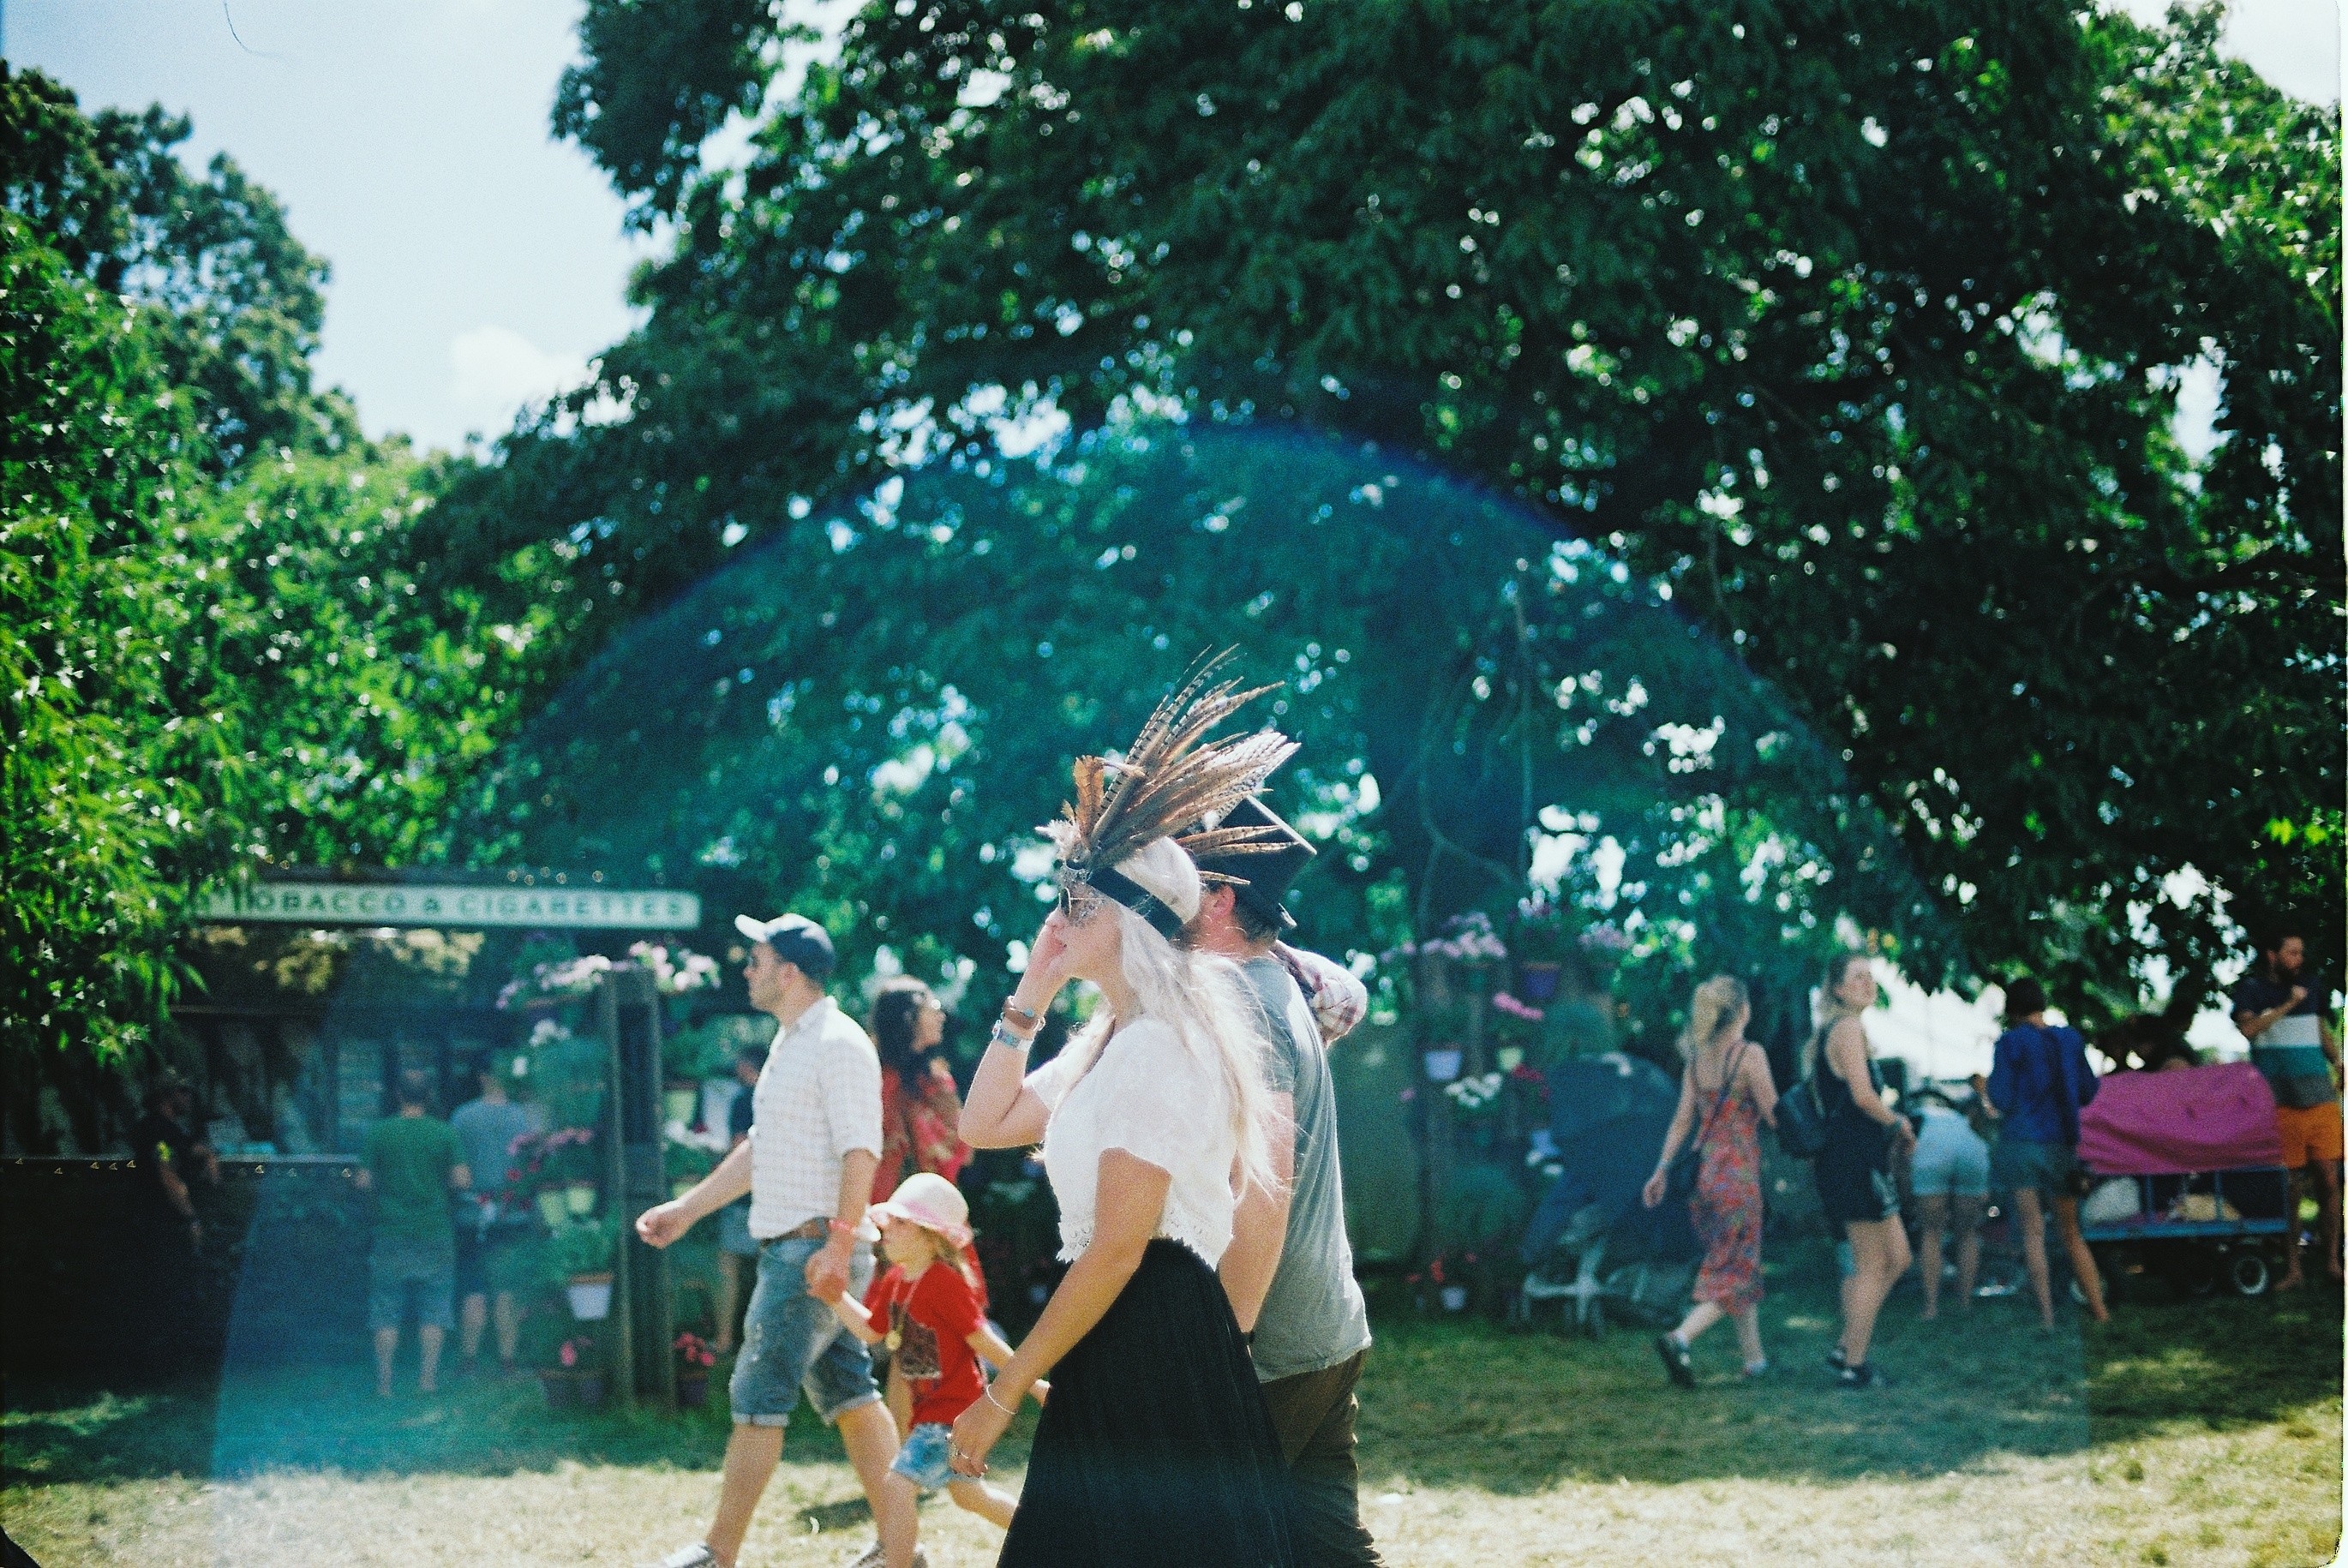
tree, nature, grass, plant, lawn, summer, vacation, recreation, pole, park, backyard, tourism, leisure, ceremony, fun, photograph